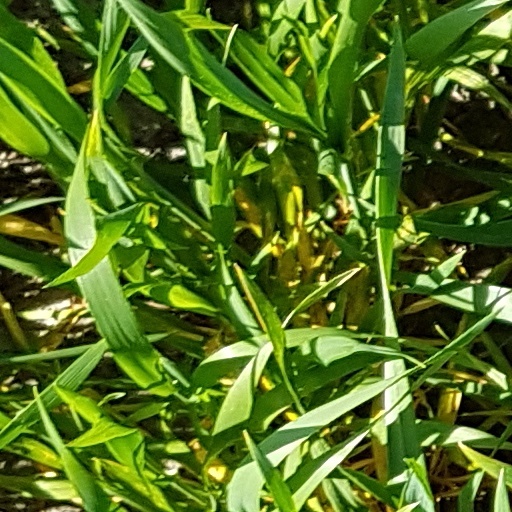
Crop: wheat